Creeping Shadows

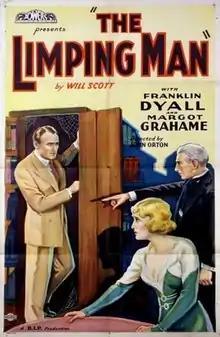

Creeping Shadows is a 1931 British crime film directed by John Orton and starring Franklin Dyall, Arthur Hardy and Margot Grahame. It was made at the Welwyn Studios of British International Pictures. It was released in America under the alternative title The Limping Man, which was the name of the original West End play by William Matthew Scott on which the film is based.